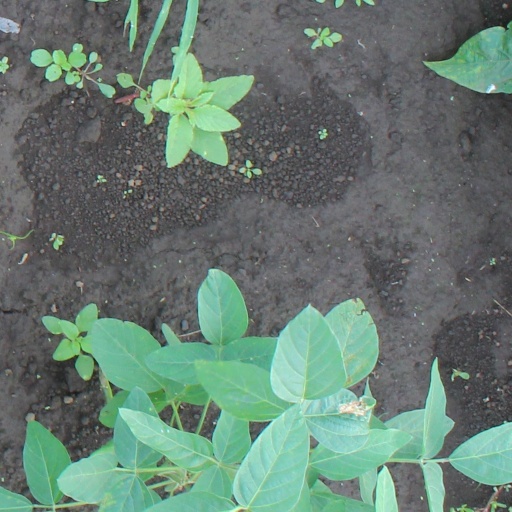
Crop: soybean